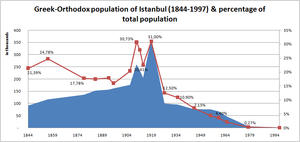
Le pogrom d'Istanbul, aussi connu sous le nom d'émeutes d'Istanbul ou de pogrom de Constantinople est un pogrom principalement dirigé contre la minorité grecque d'Istanbul ayant eu lieu les 6 et 7 septembre 1955.